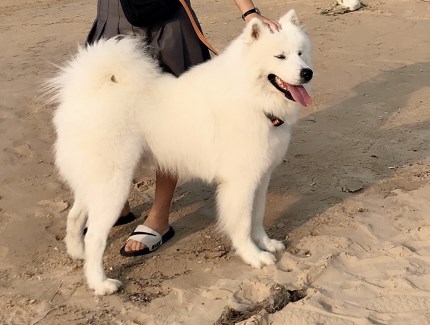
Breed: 2192-n000088-Samoyed